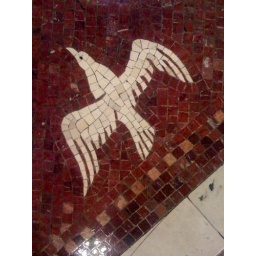
The floor of the original Maryland National Bank building in downtown Baltimore.